South African Class H1 4-8-2T

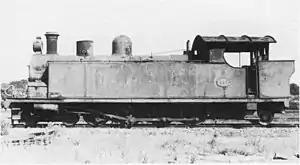
CSAR Modified Class E no. 245, SAR Class H1 no. 225, c. 1912

The South African Railways Class H1 4-8-2T of 1903 was a steam locomotive from the pre-Union era in Transvaal.